Horchow Hall

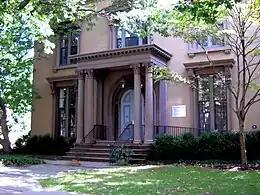

Horchow Hall, also known as the Peletiah Perit House, is a historic building on the campus of Yale University in New Haven, Connecticut, U.S.